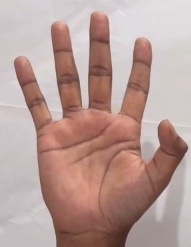
ASL sign: 5